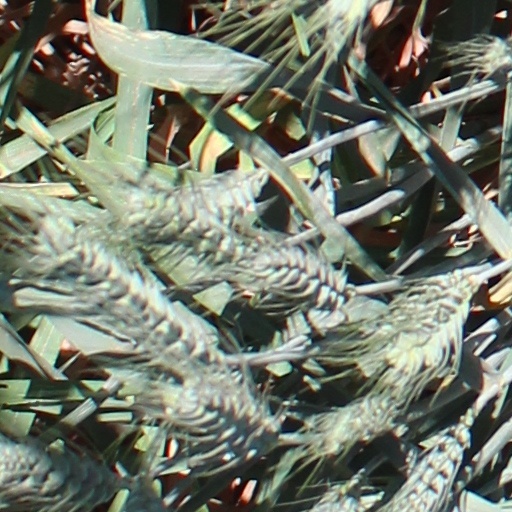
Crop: wheat